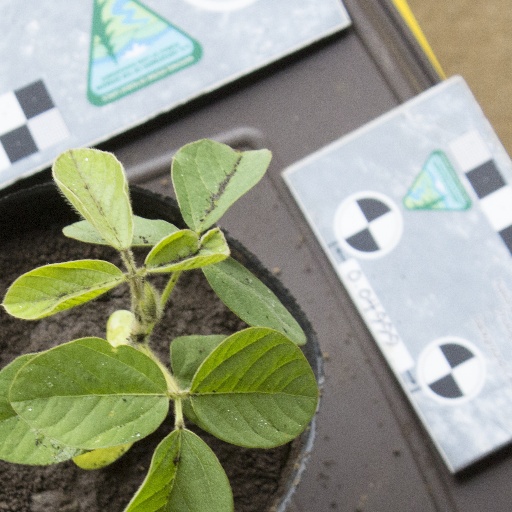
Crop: soybean